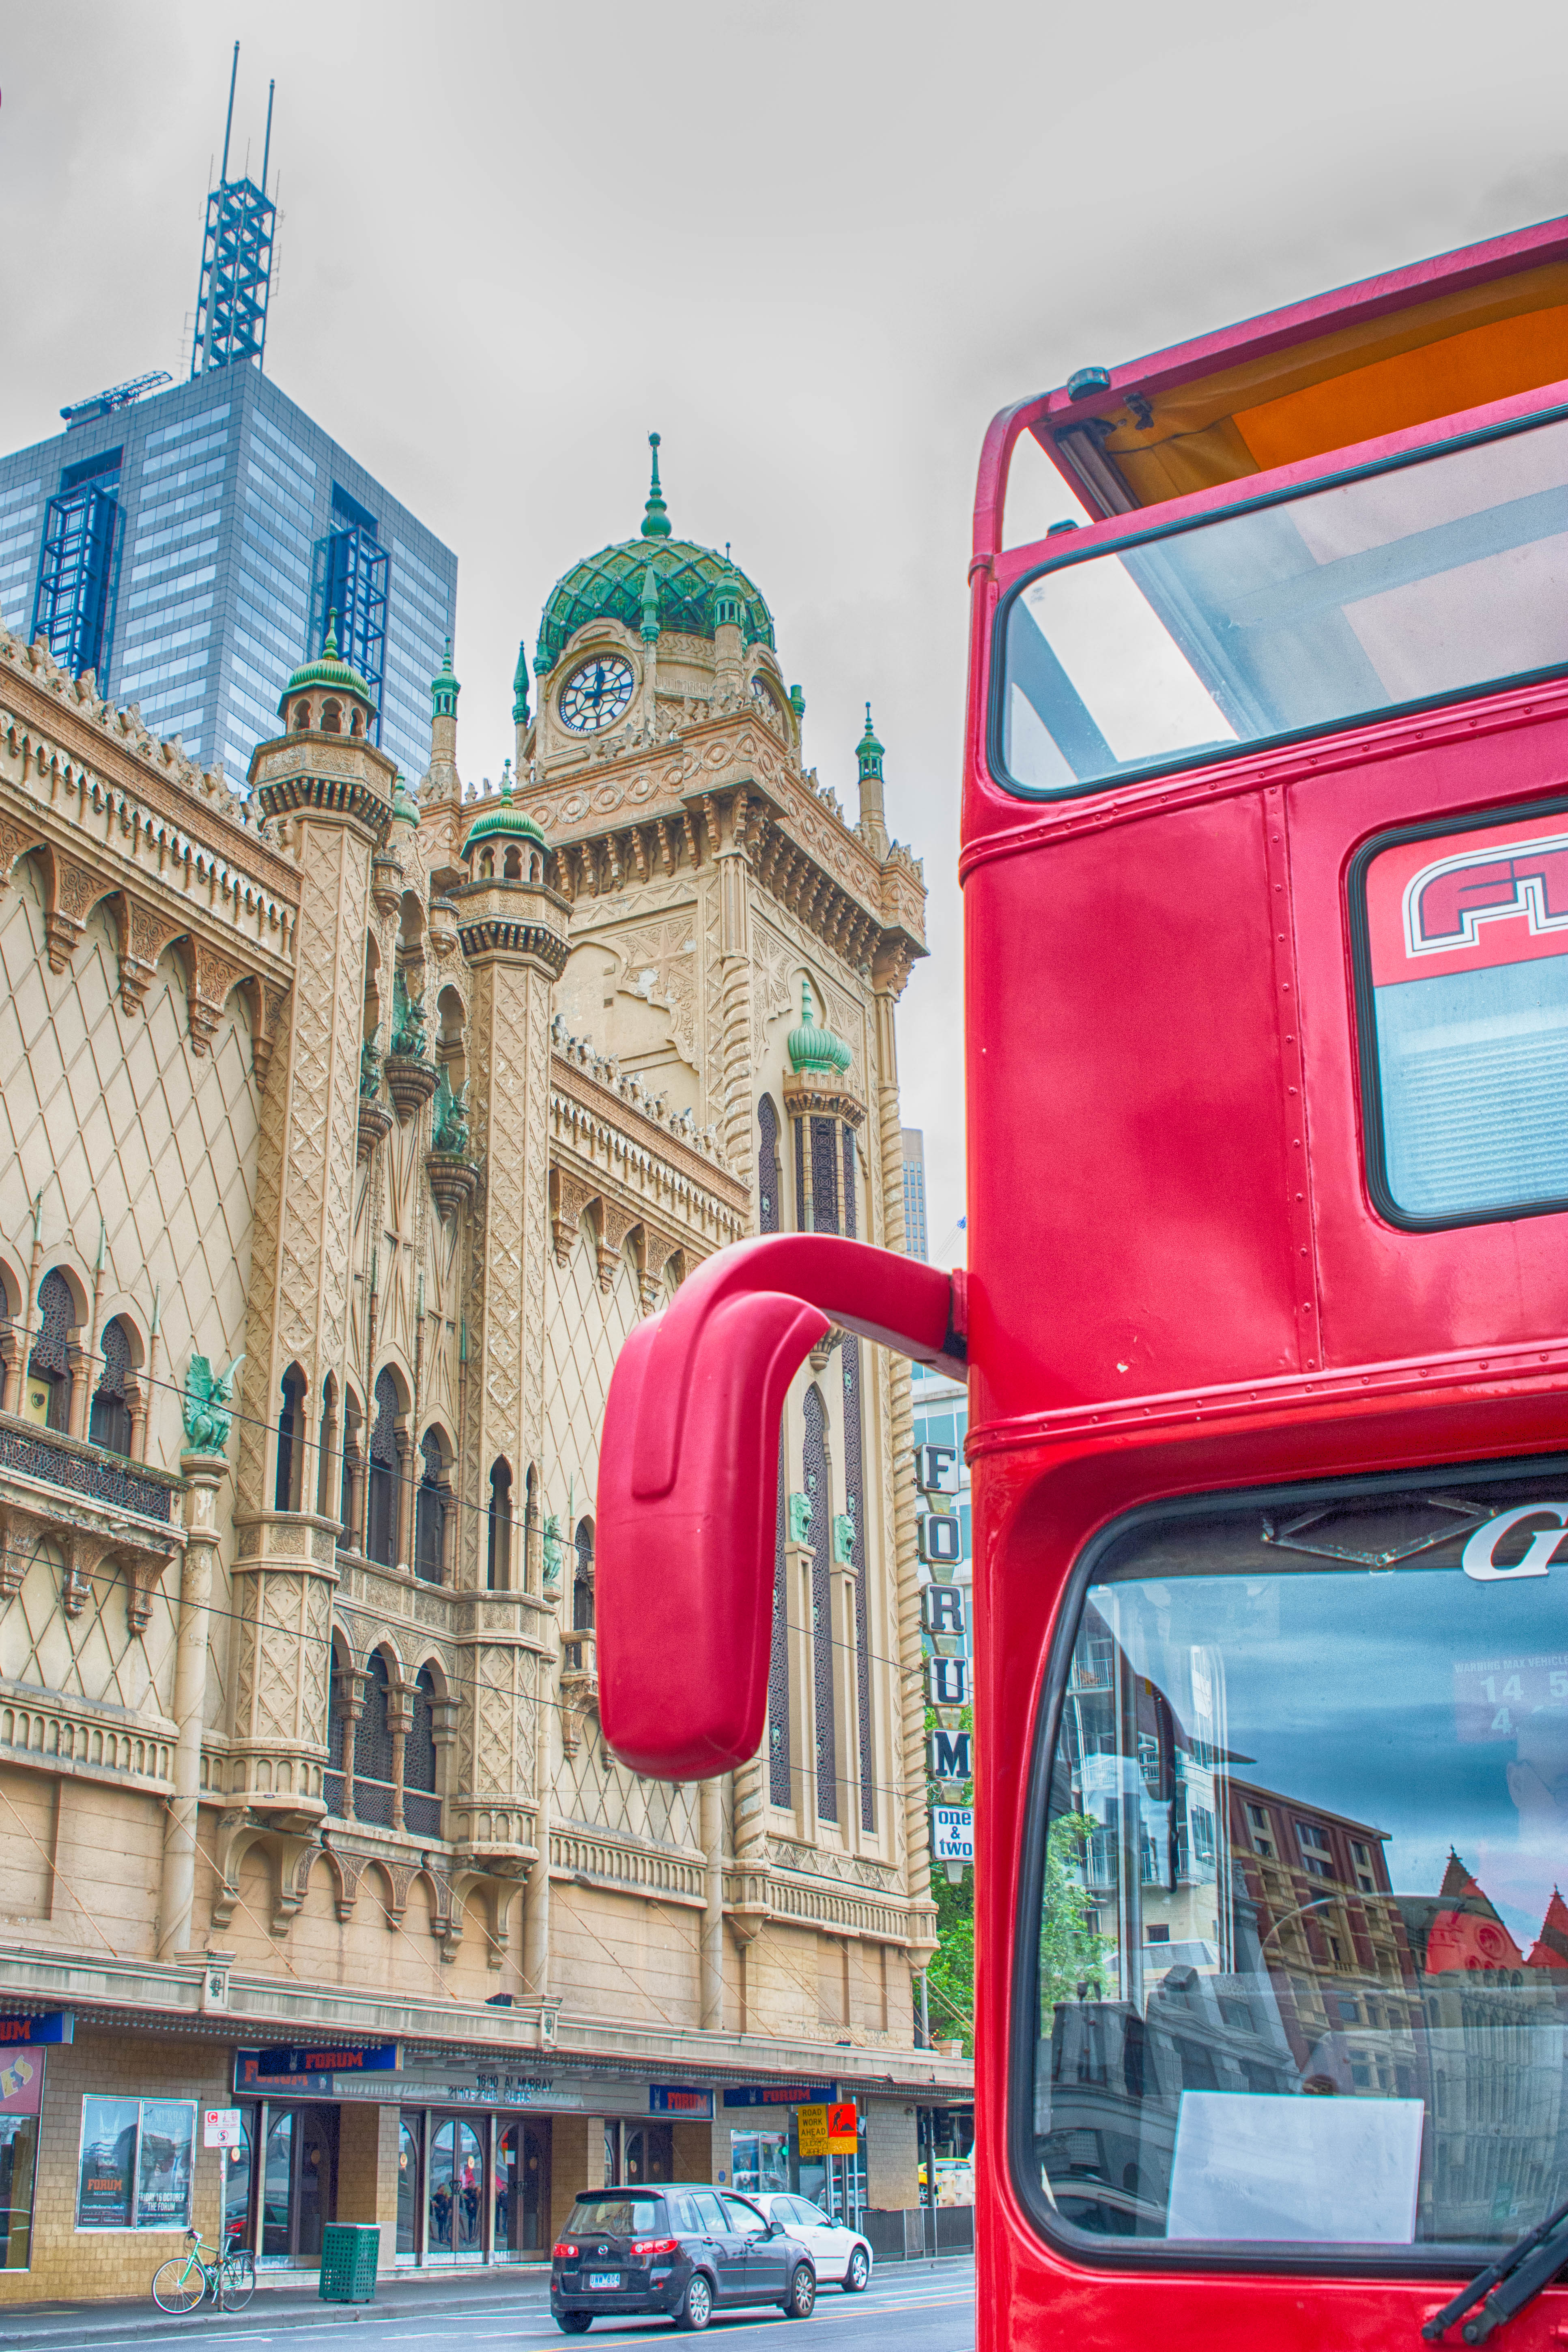
road, street, city, travel, vehicle, color, australia, bus, melbourne, redbus